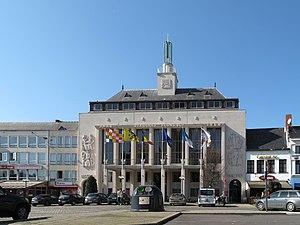
Turnhout [ˈtʏrᵊnhɑut] est une ville néerlandophone de Belgique située en Région flamande, chef-lieu d'arrondissement en province d'Anvers.